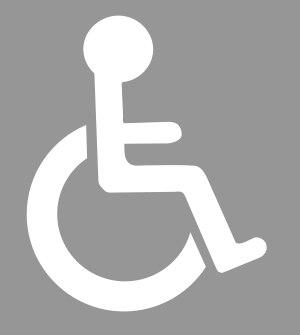
Le marquage du stationnement désigne l’opération qui consiste à apposer sur la chaussée ou dans une zone dédiée au stationnement des lignes longitudinales ou obliques qui, reliées à des lignes transversales, délimitent sur la surface de la chaussée des emplacements de stationnement ou indiquent une interdiction ou des limitations concernant l’arrêt ou le stationnement.